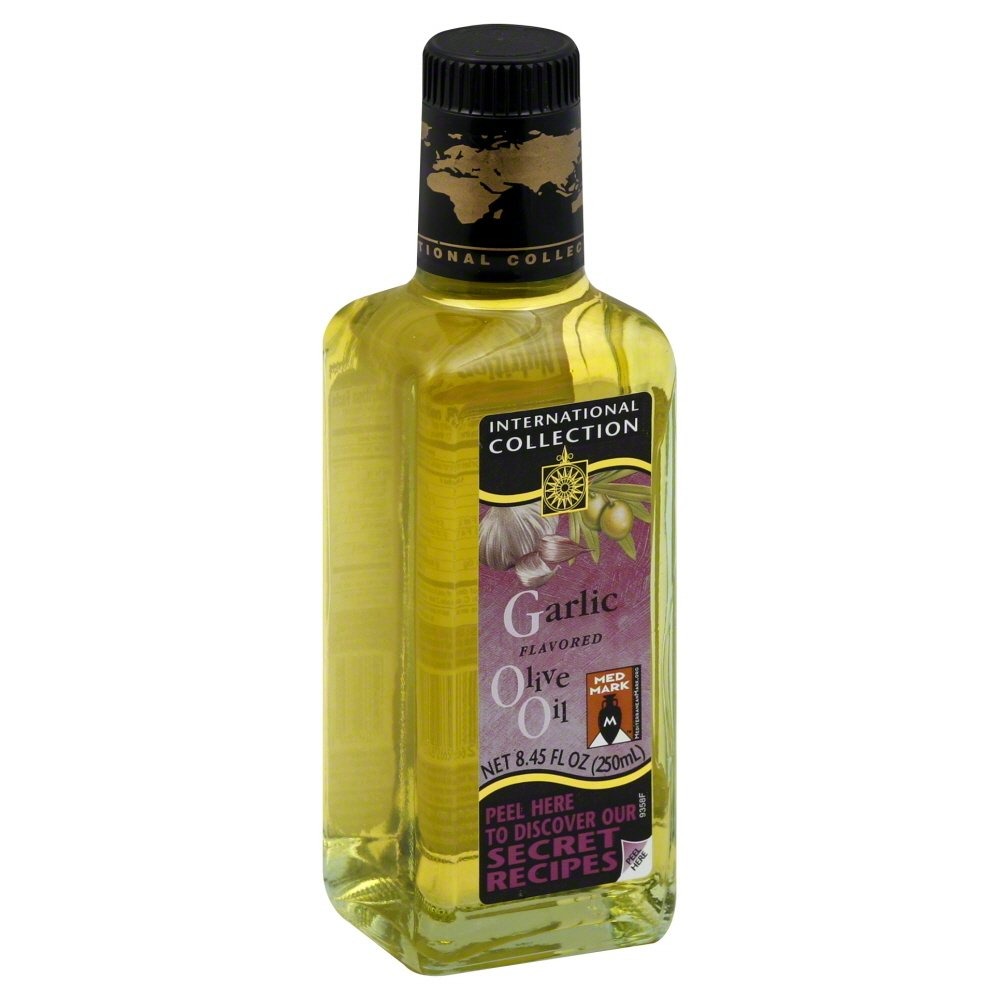
Item Name: International Collection Flavored Olive Oil With Garlic - 8.45 Ounces
Bullet Point: International Collection
Value: 8.45
Unit: Fl Oz

Price: 11.3